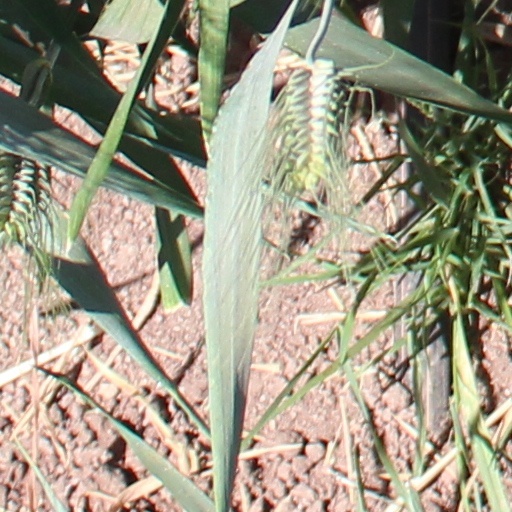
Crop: wheat